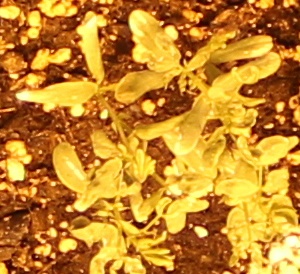
Label: Lentil